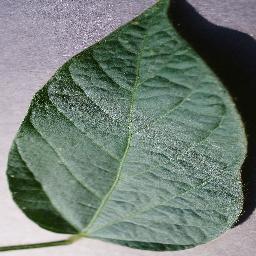
Label: Soybean___healthy